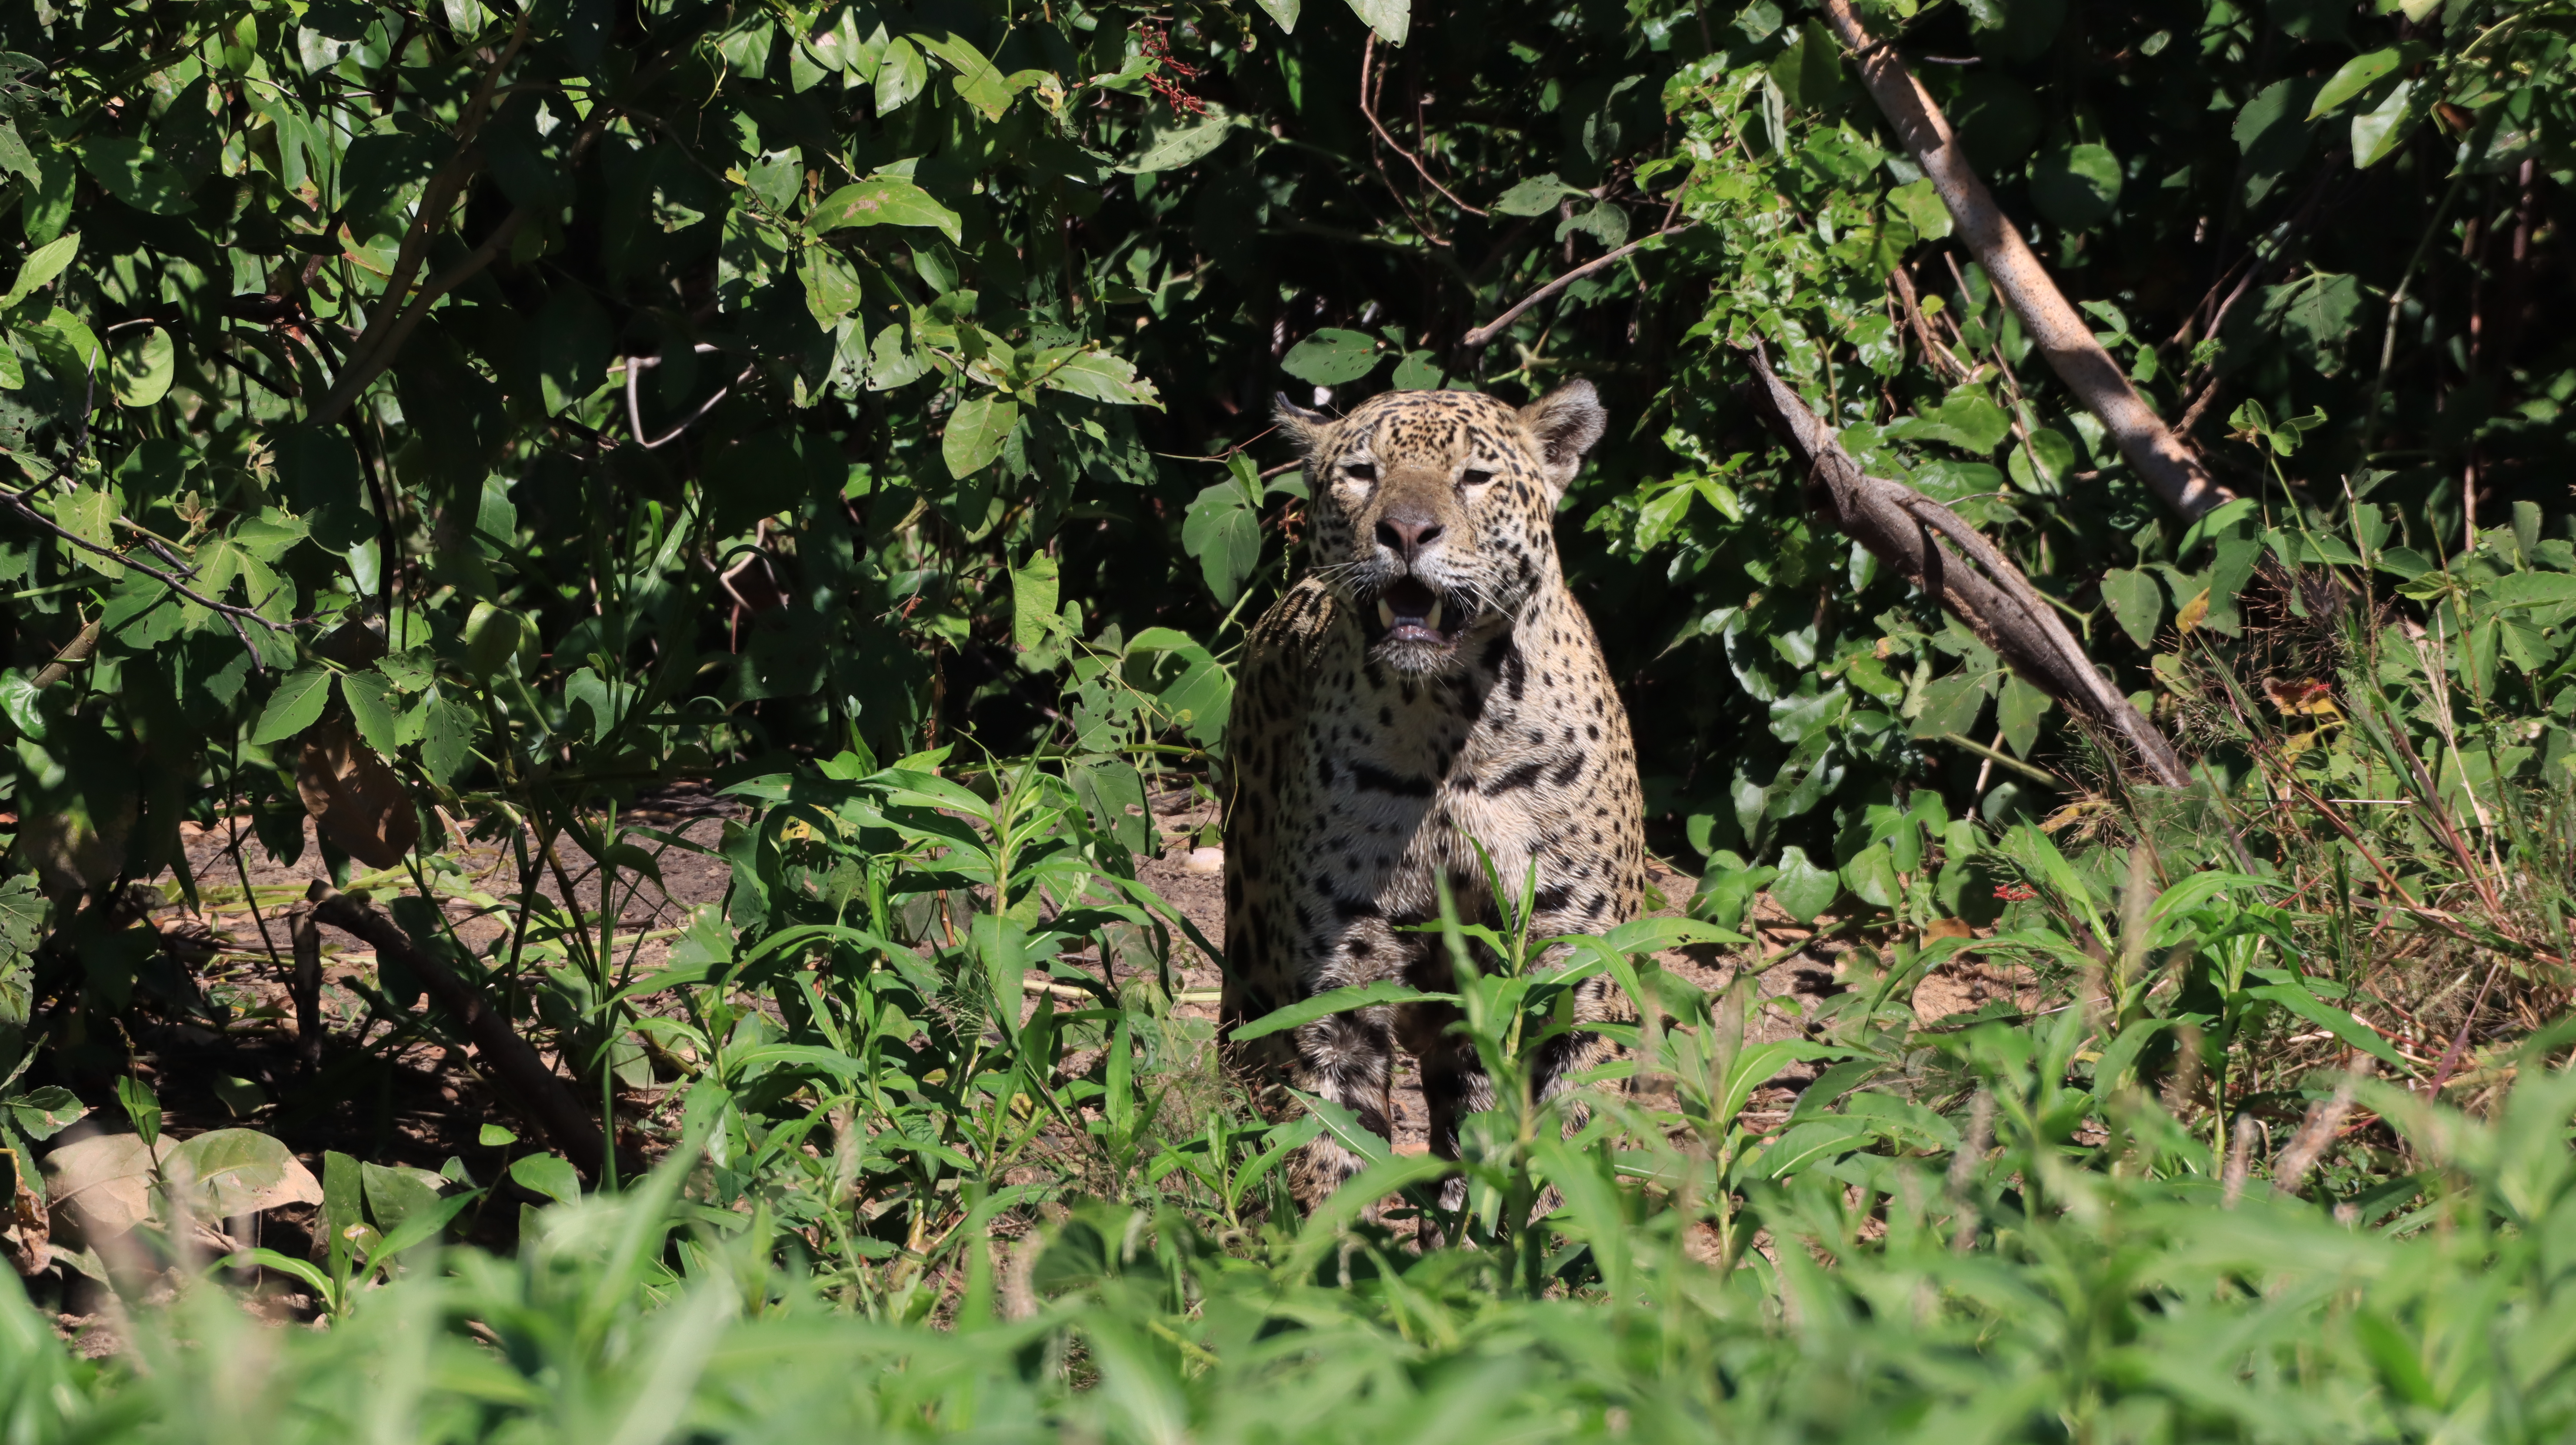
Jaguar: Marcela